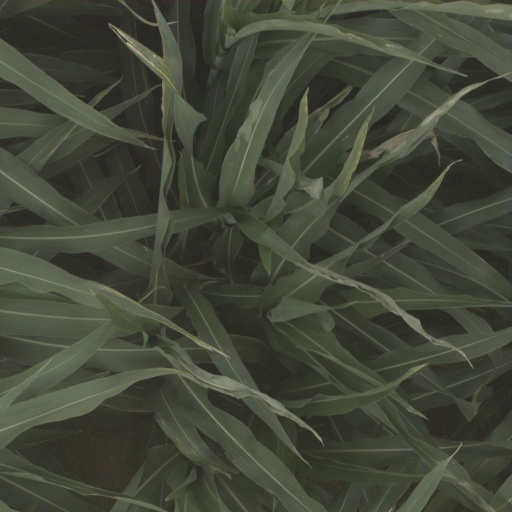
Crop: sorghum